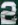
Number: 2